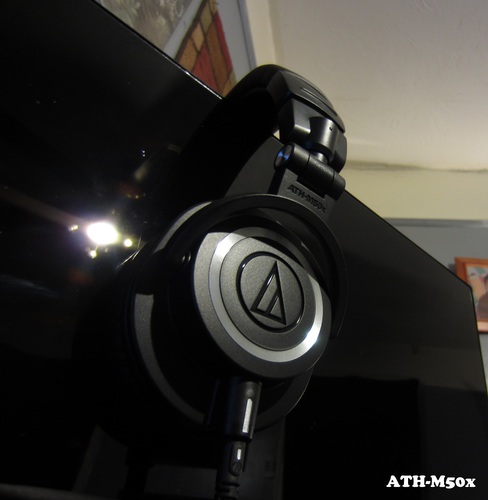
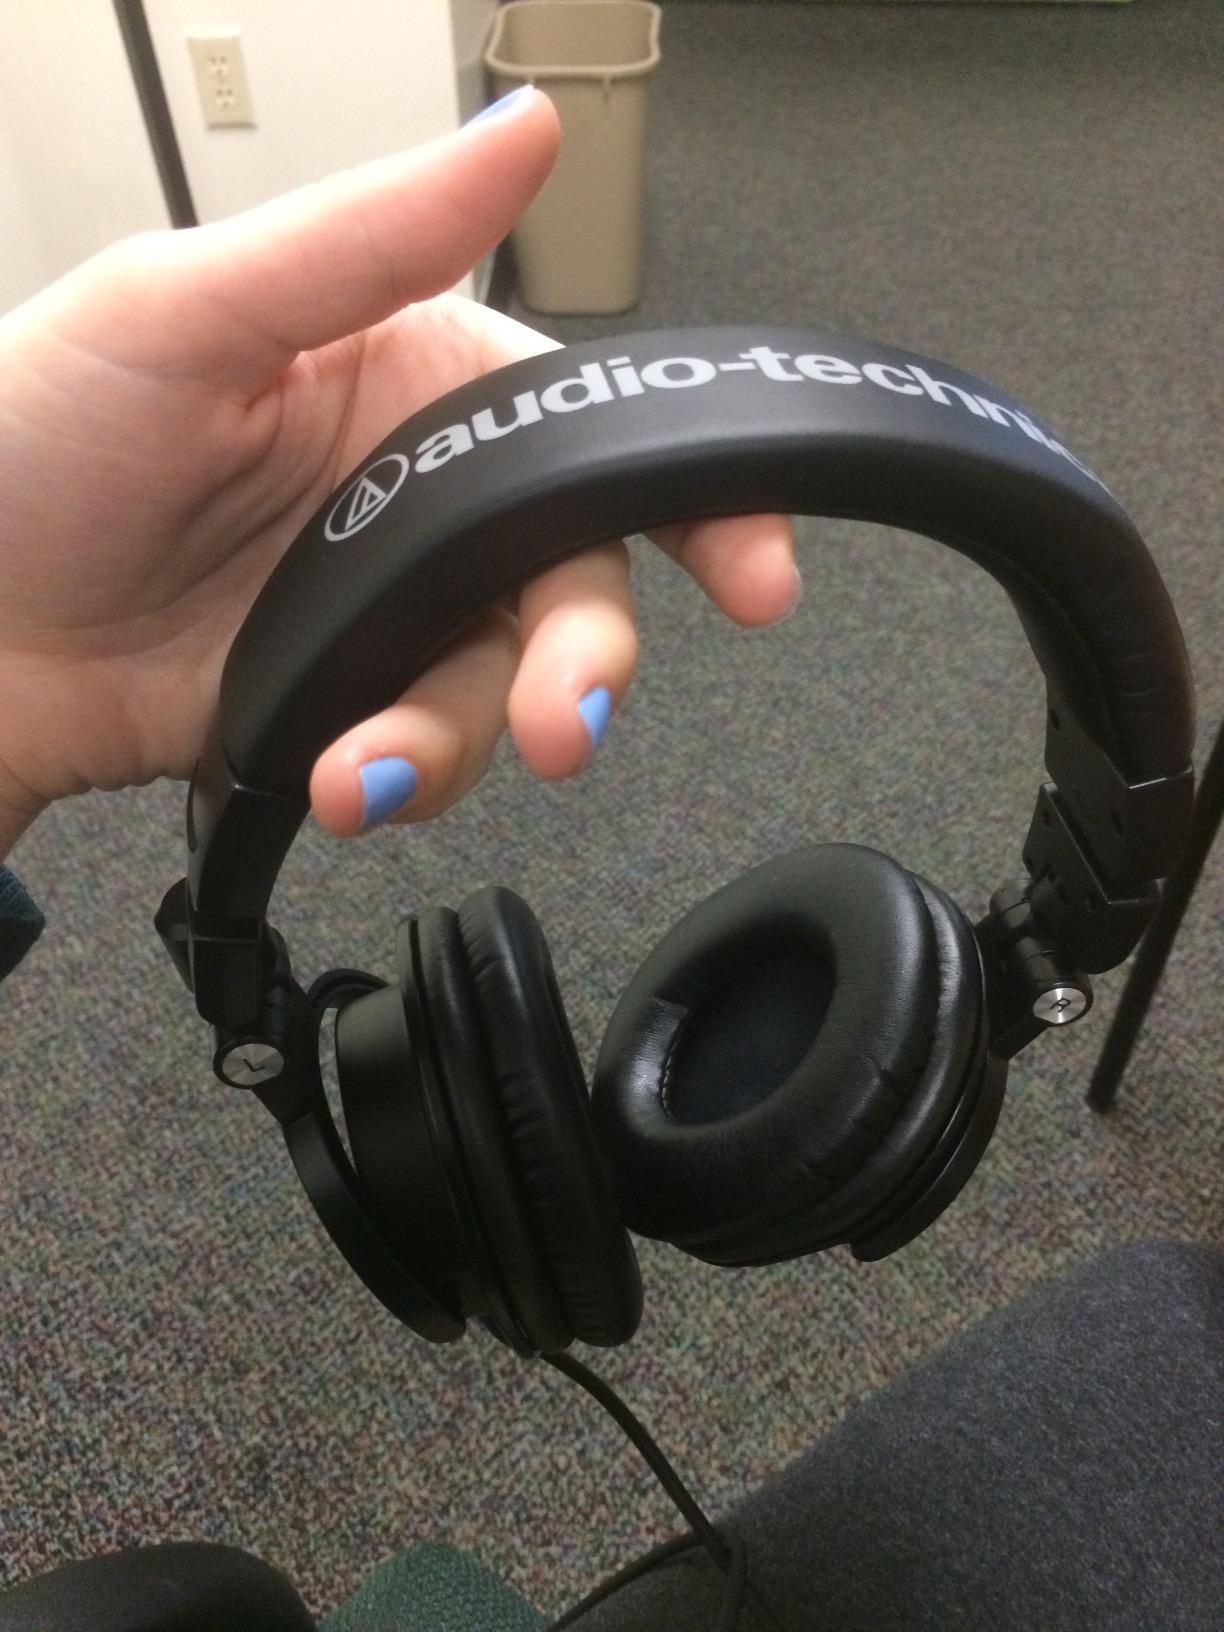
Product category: headphones
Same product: yes